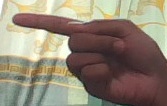
ASL sign: G